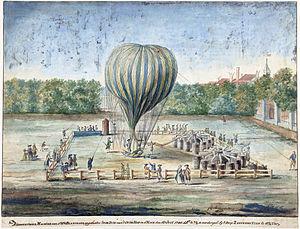
L'ascension du ballon à gaz du Français Jean-Pierre Blanchard dans le jardin de Palais au Palais de Noordeinde à La Haye (Pays-Bas), le 12 Juillet, 1785. Le ballon a atterri dans le village Zevenhuizen. Le ballon est en cours de gonflement dans un enclos entouré de barrières autour duquel une foule se rassemble. Ascension du premier ballon habité aux Pays-Bas.